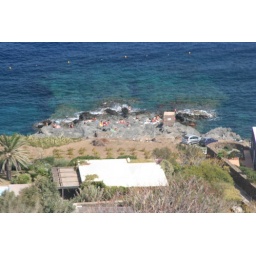
The beach beside the rock formation. pantelleria. Sicily